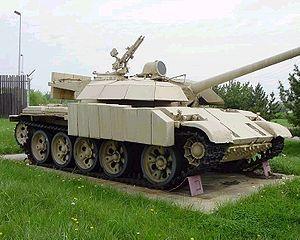
Les Type 69 et Type 79 sont des chars de combat chinois de première génération créés à partir du Type 59 : comme leurs prédécesseurs, ils possèdent un espace entre les deux premières roues. Ils ont été les premiers chars construits par la Chine sans expertise extérieure.